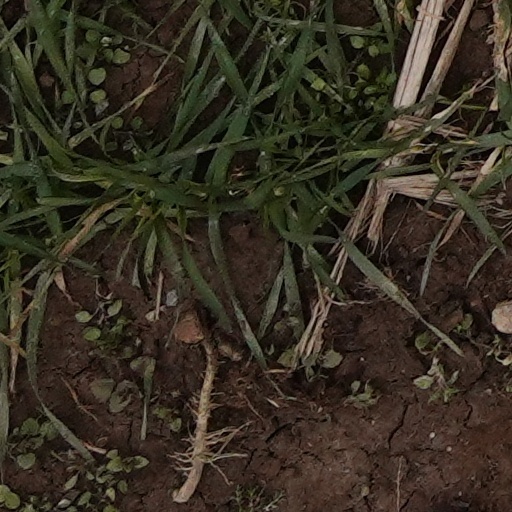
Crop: wheat